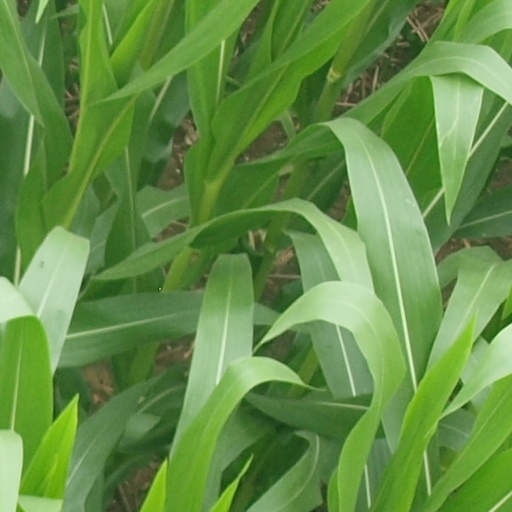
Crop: maize; corn